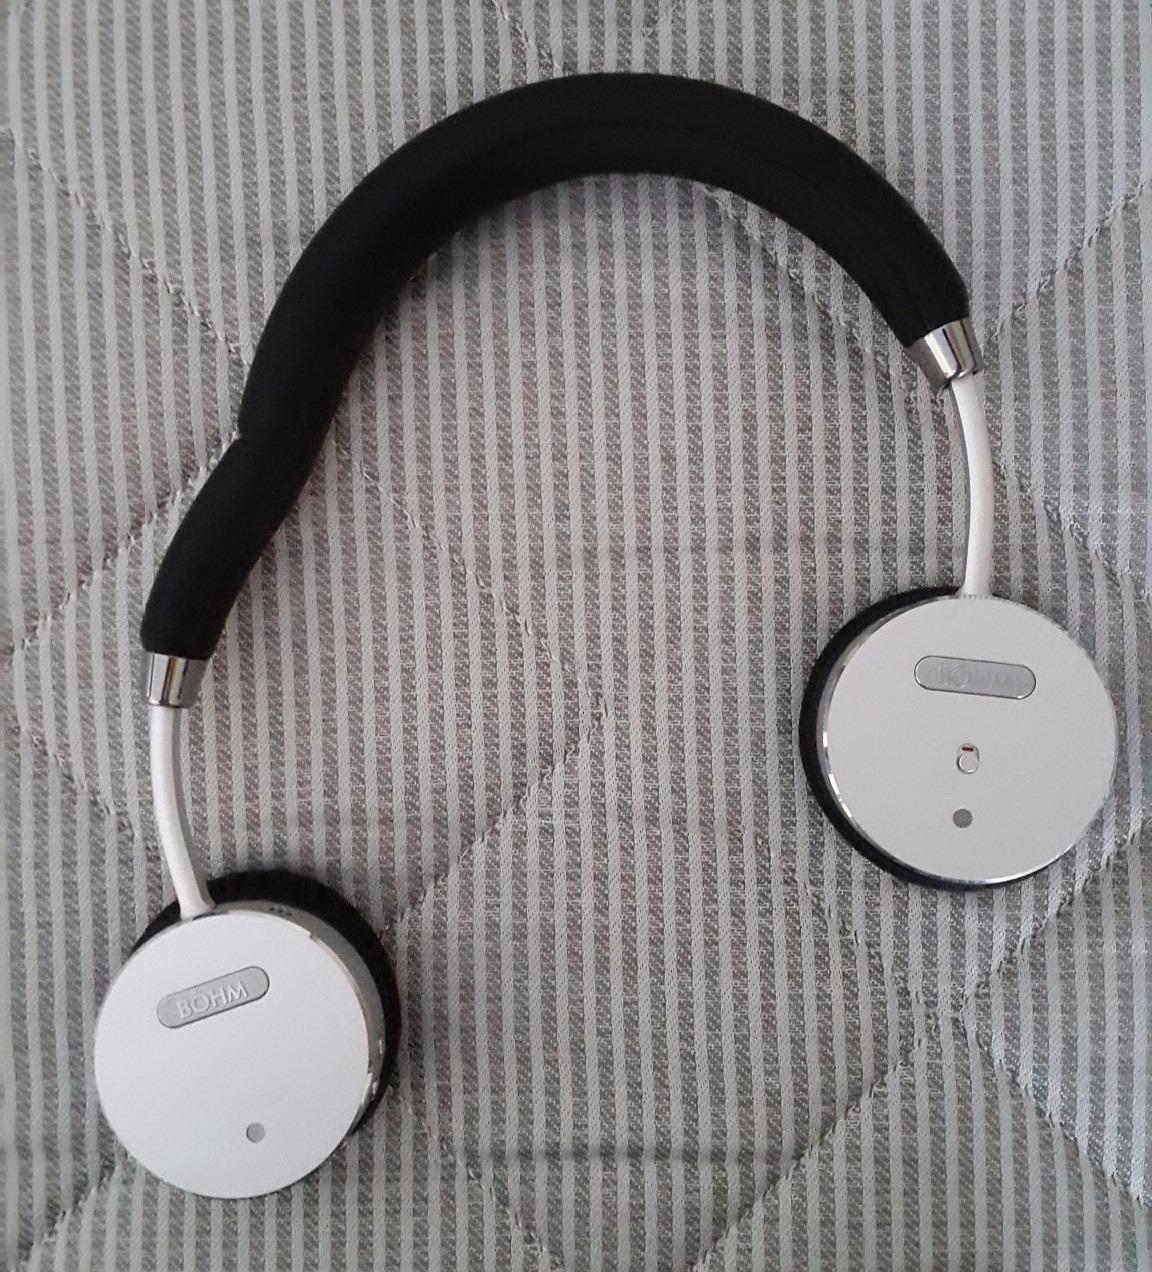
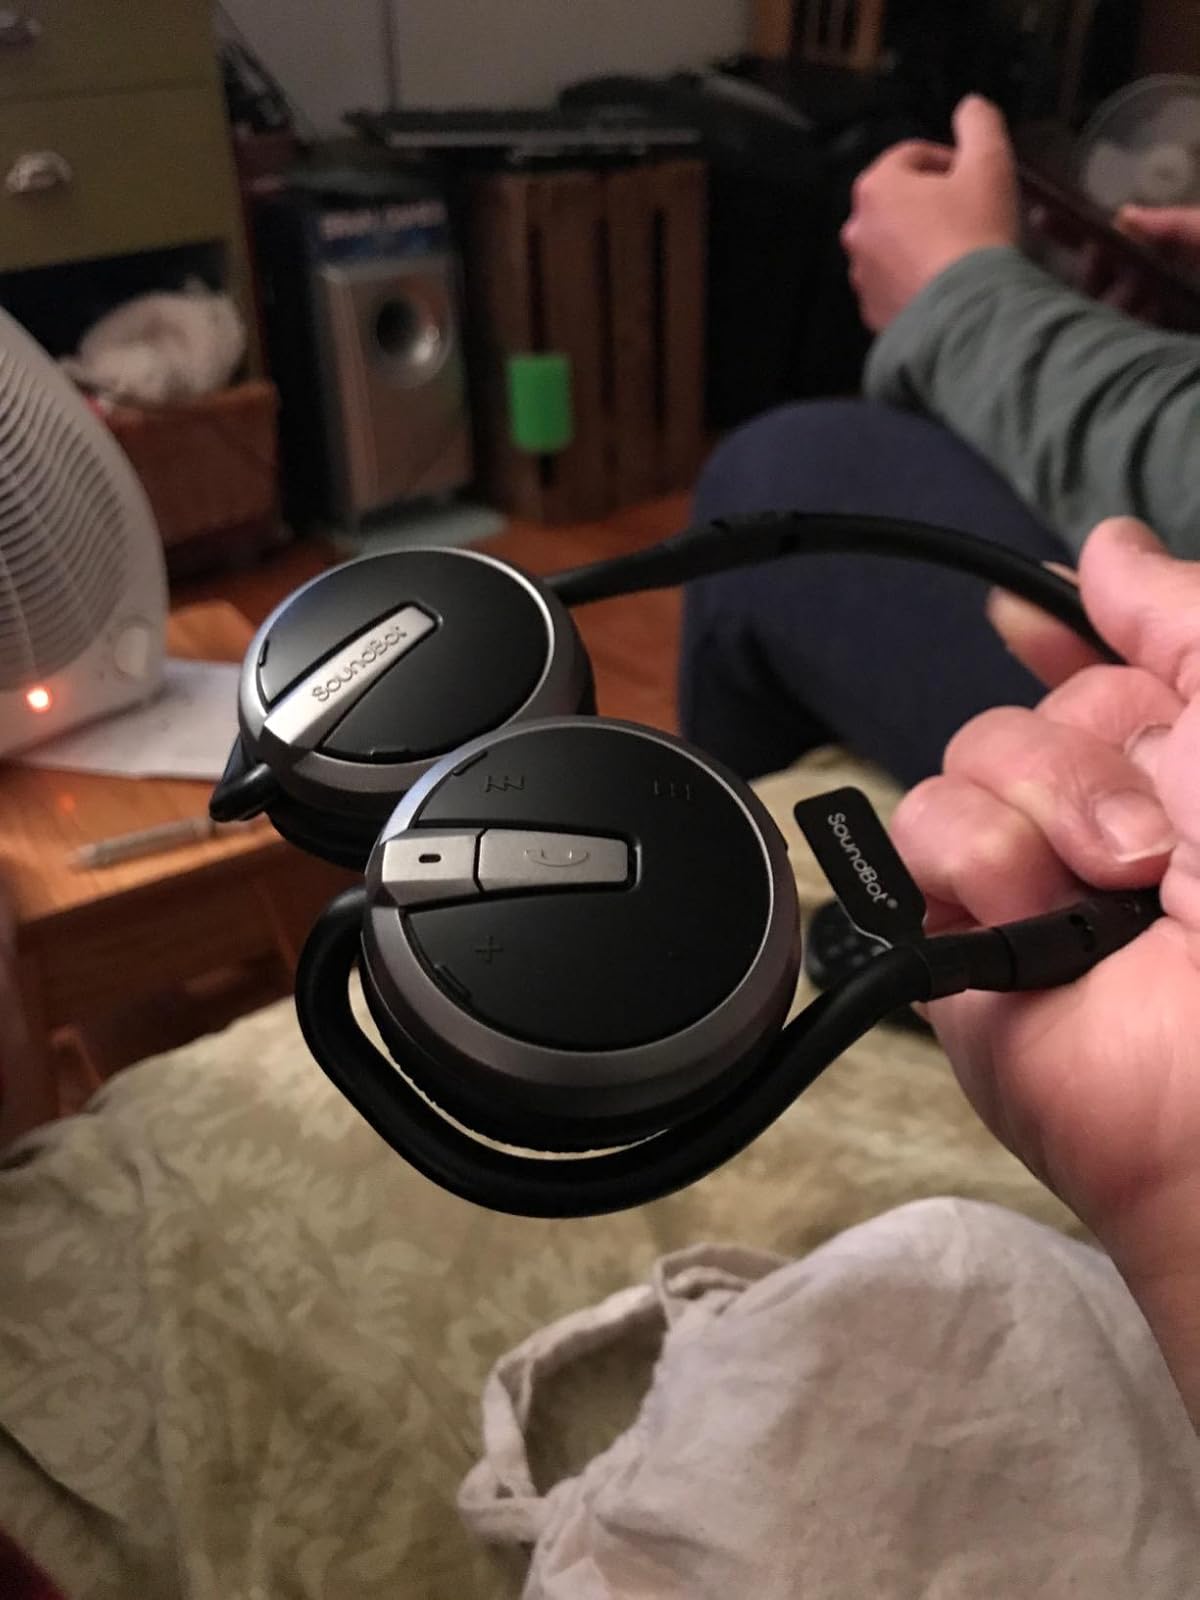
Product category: headphones
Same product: no